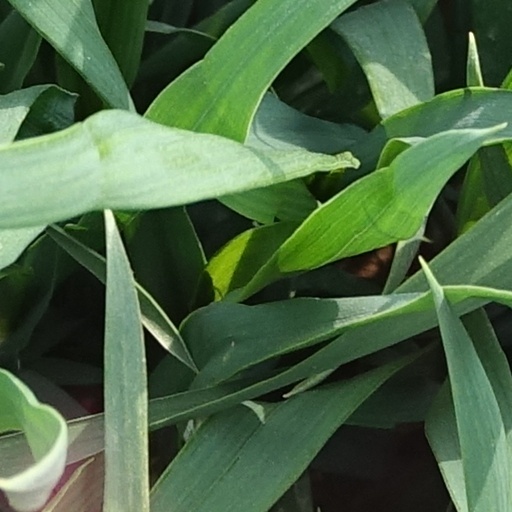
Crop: wheat